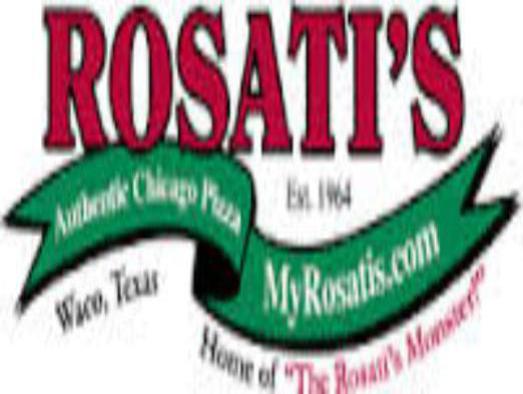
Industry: Food